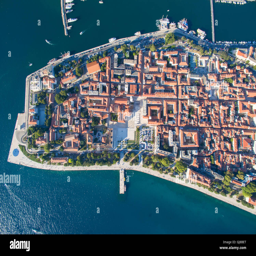
aerial view of the old city